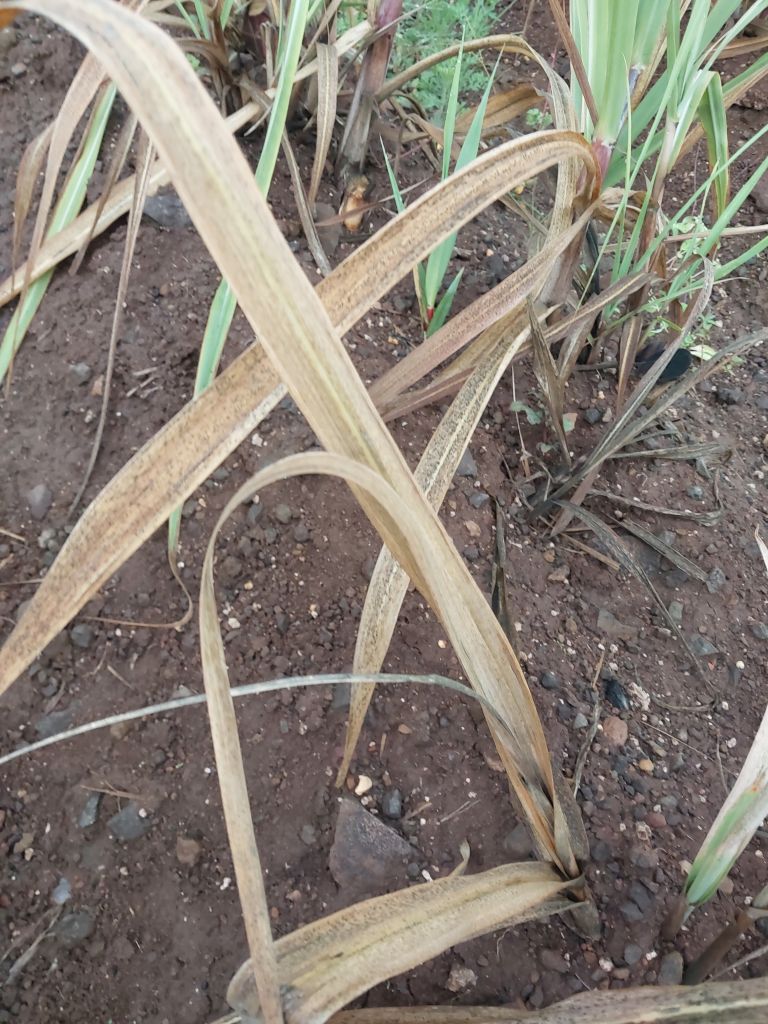
Label: Sett Rot